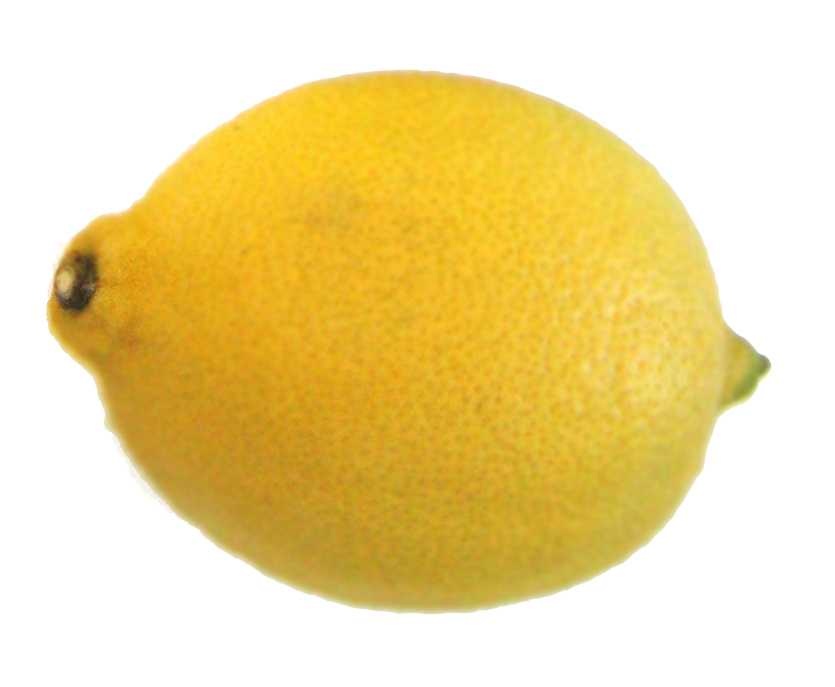
Label: Lemon